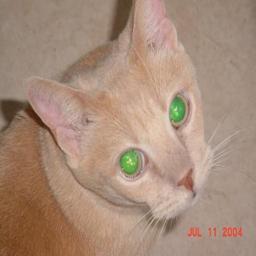
Animal: cats